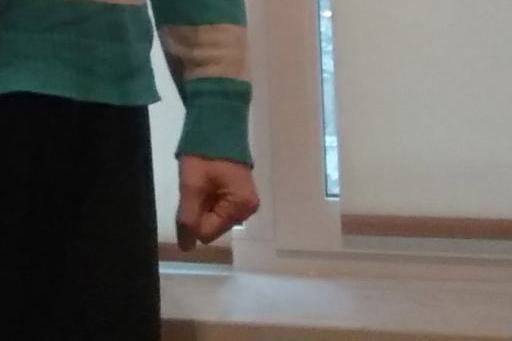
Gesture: no_gesture